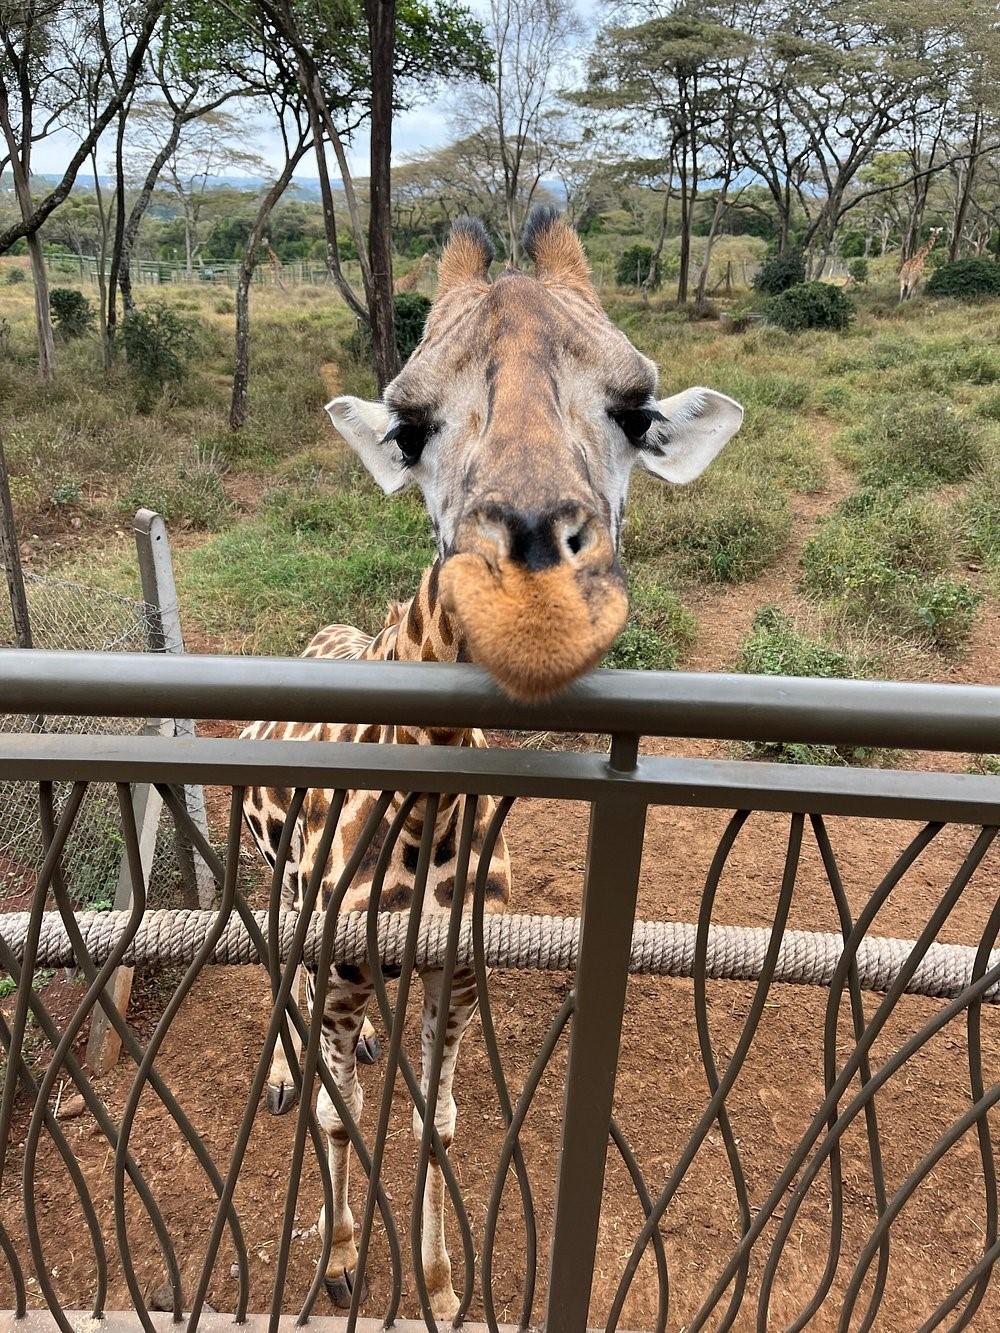
Mnyama aina ya twiga, aliyepo katika eneo maalumu lililozungukwa na uoto wa asili unaojumuisha nyasi fupi, vichaka pamoja na miti. Ikiashiria ni mnyama aliyepo katika hifadhi ya misitu ya wanyama pori.